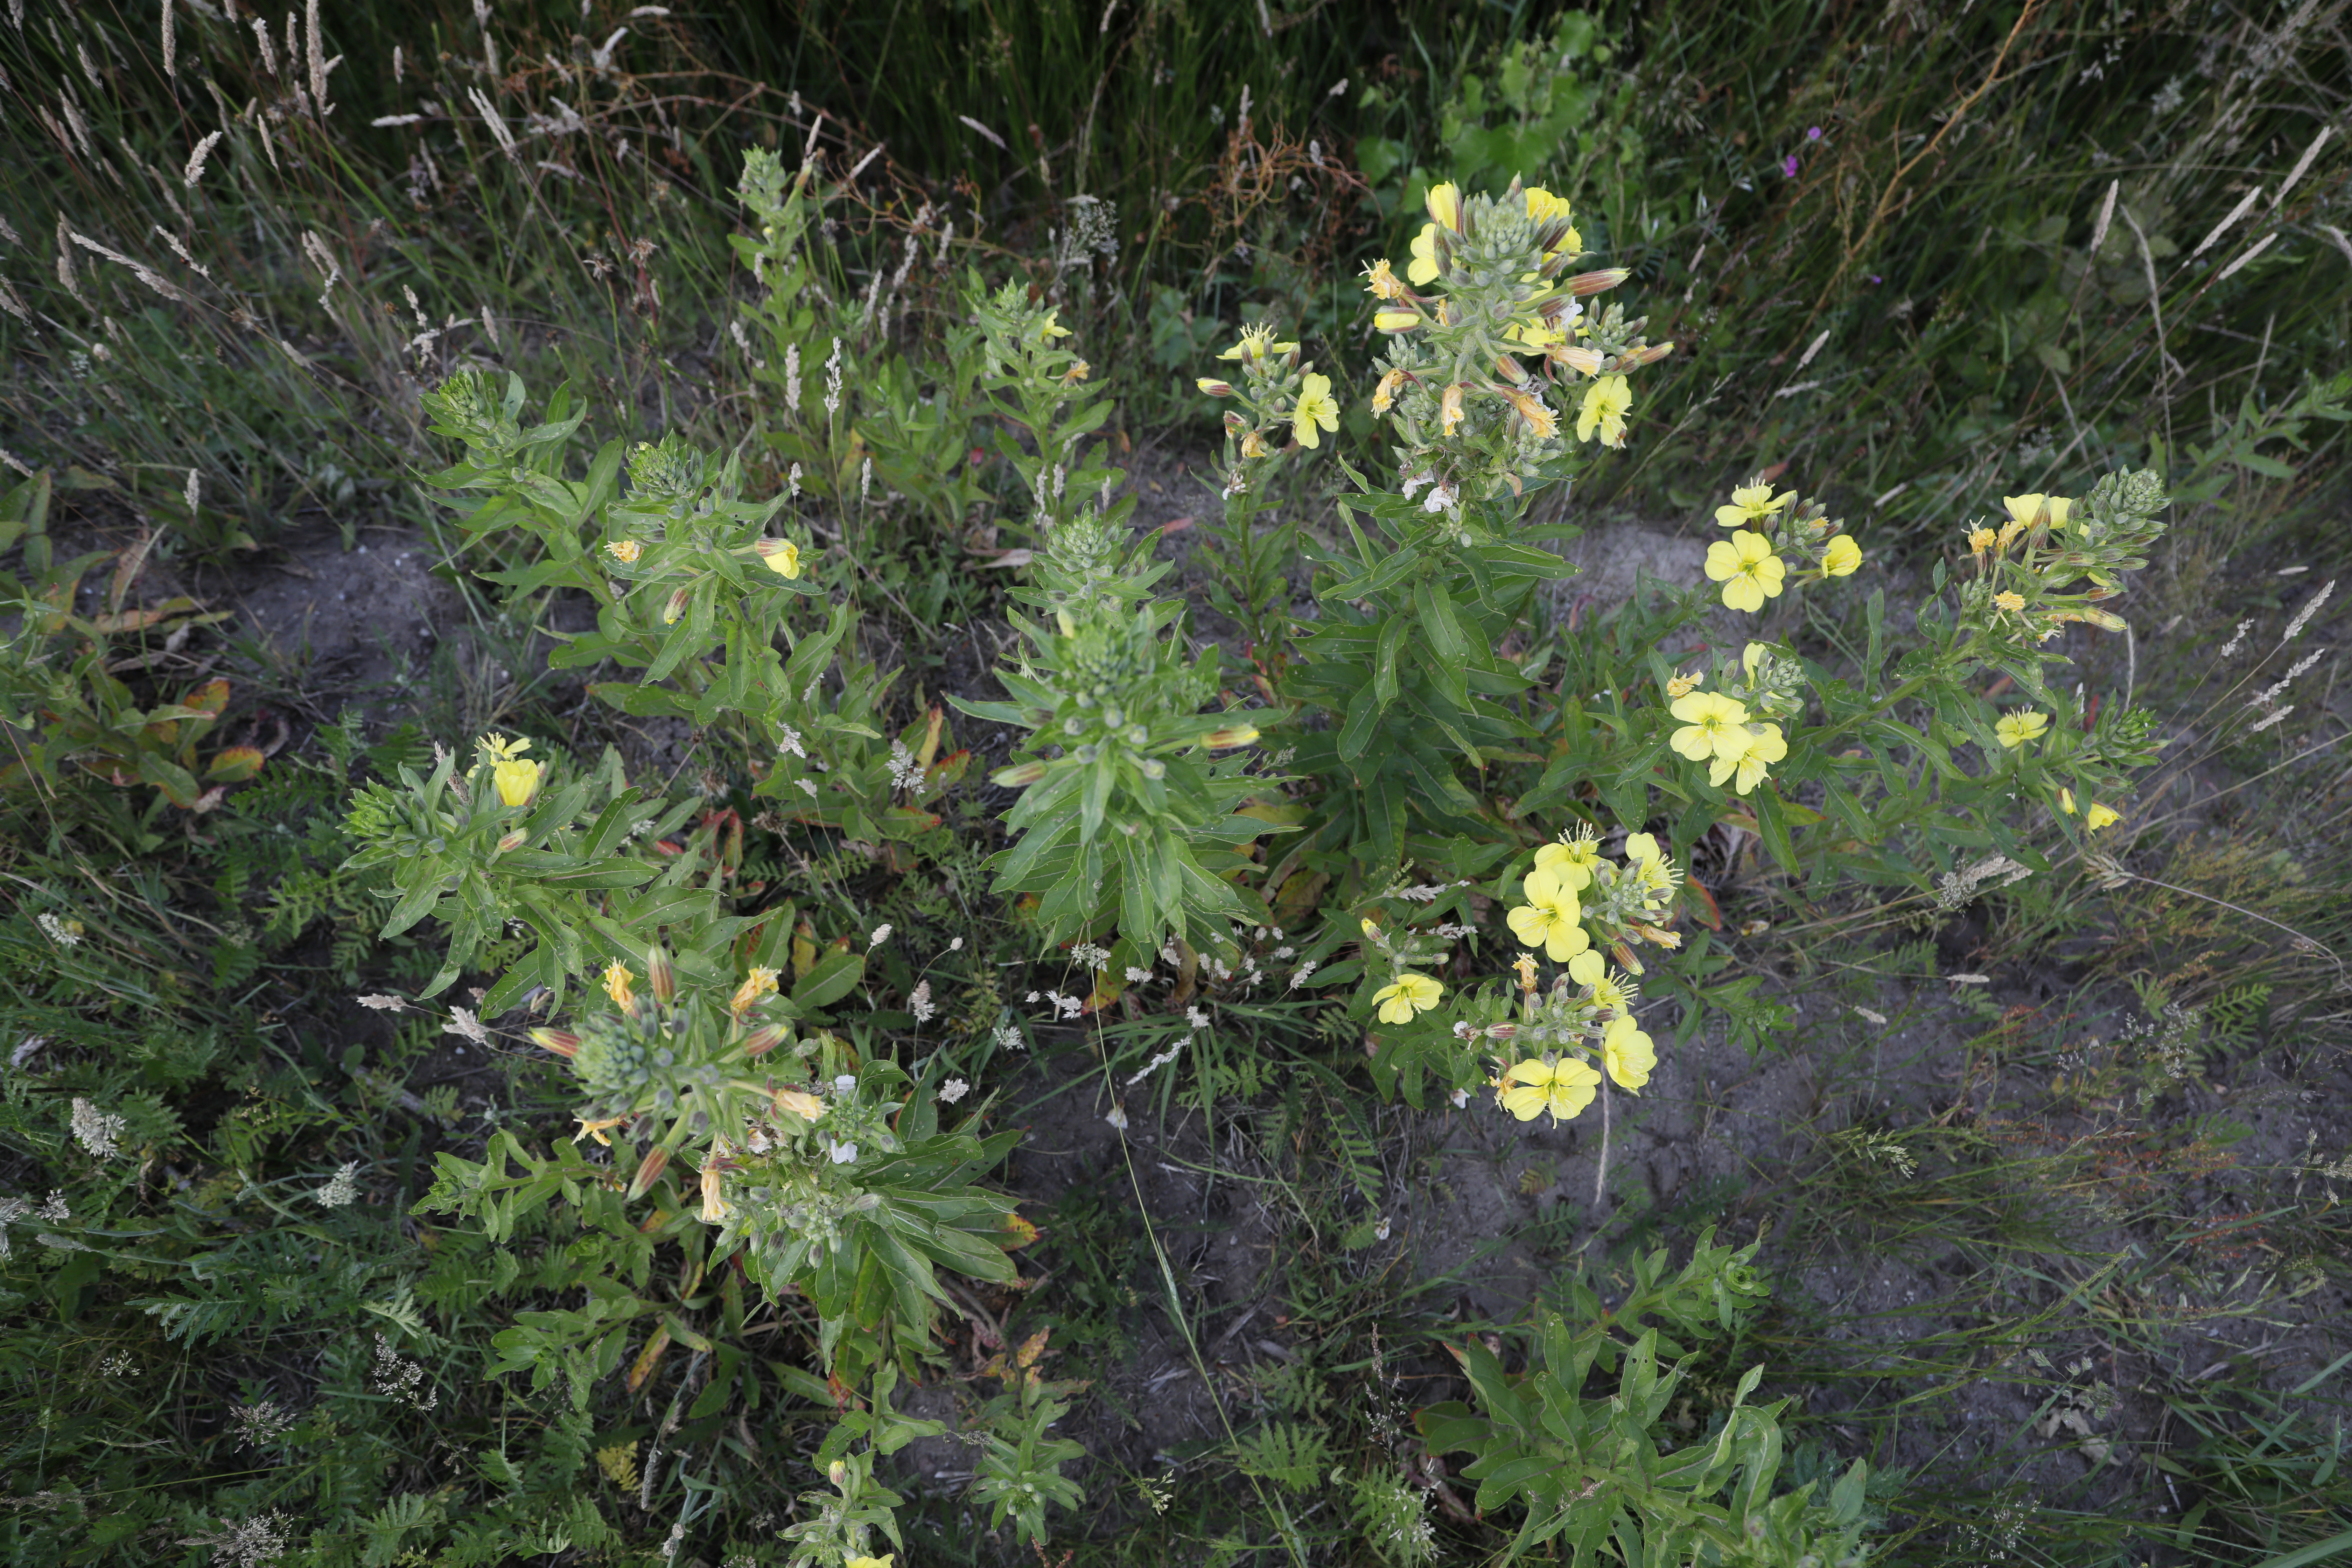
Plant species: Oenothera glazioviana